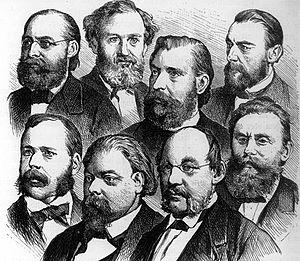
Le parti national-libéral d'Allemagne était un parti politique de l'Empire allemand. Il a été fondé en 1867 et a disparu en 1918.